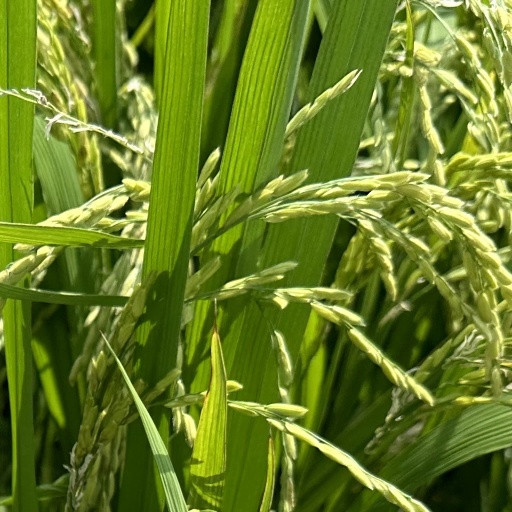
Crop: rice